ExtraTorrent

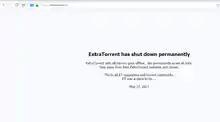
ExtraTorrent shutdown message on website

On 17 May 2017, ExtraTorrent voluntarily ceased operations out of the blue. The entire website was replaced with a message from the administrator, stating that the website was to shut down permanently (as well as all mirror domains), and wipe all data relating to the website and its content. The website was already down for days due to an emergency maintenance situation, just two days before the website shut down permanently.